Boris Shimeliovich

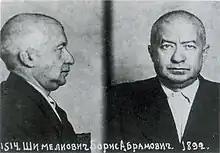
Boris Shimeliovich after his arrest for espionage on 13 January 1949

Boris Abramovich Shimeliovich (1892 – 1952) was the medical director of Moscow's , a well known and widely respected institution.